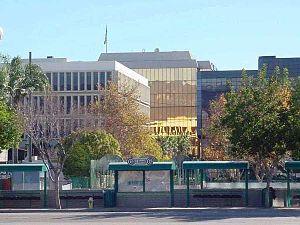
La ville de San Bernardino est le siège du comté de San Bernardino, en Californie, aux États-Unis, sur l'historique Route 66. En 2010, la population de la ville a été recensée à 209 924 habitants, ce qui en fait la 101ᵉ ville la plus peuplée des États-Unis.